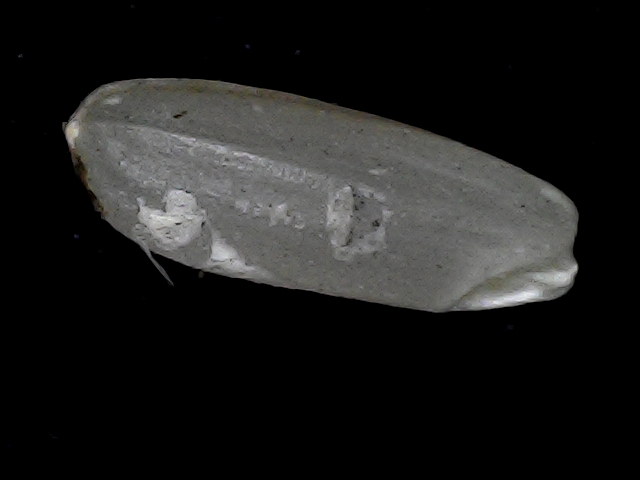
Rice variety: BD56